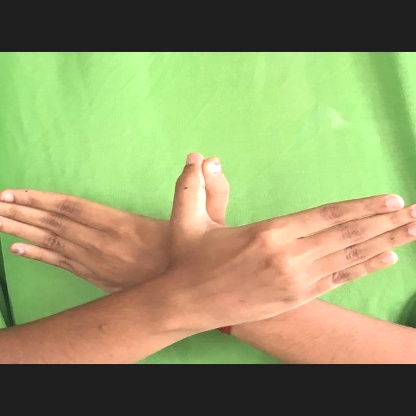
Mudra: Garuda